Haro 11

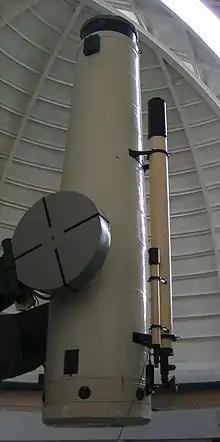
The Schmidt Camera at the Tonantzintla Observatory.

Guillermo Haro first described H11 in a study published in 1956 listing 44 galaxies that were blue. The observations had been carried out at the Tonantzintla Observatory in Mexico using the Schmidt Camera. Since then, The NASA/IPAC Extragalactic Database (NED) gives 123 citations for H11. The first study showing the possible escape of Lyman continuum photons was published in 2006, using data from the Far Ultraviolet Spectroscopic Explorer (FUSE). The study's aim was to select "an extreme starburst dwarf, the Blue Compact Galaxy Haro 11, with the aim of determining the Lyman continuum escape fraction from UV spectroscopy."